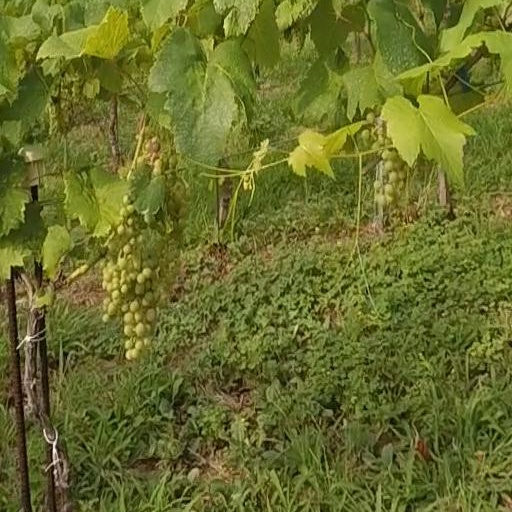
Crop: grape